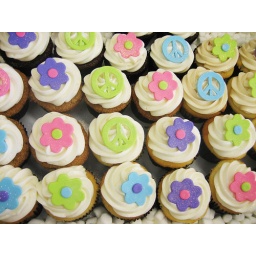
Handmade peace signs and flowers for a 60's themed birthday party, by Miami's Cupcakes Nouveau.